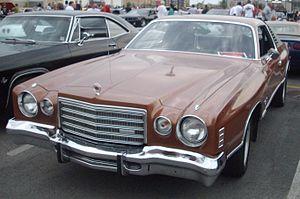
La Dodge Charger est une voiture de la marque américaine Dodge fabriquée par la compagnie Chrysler. Arrivée sur le marché en 1966, elle est toujours commercialisée sous le modèle de 8ᵉ génération sorti en 2015. Rivale des Ford Mustang, Chevrolet Camaro, Plymouth Road Runner, et autres Muscle cars, elle est aujourd'hui considérée comme un classique de l'automobile et une référence en ce qui concerne la performance.